Irwan Shah

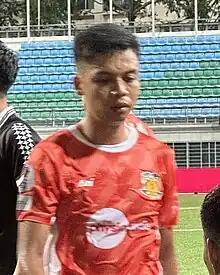
Irwan Shah with Hougang United in 2023

Muhammad Irwan Shah Bin Arismail (born 2 November 1988) is a Singaporean former footballer who last played as a central-midfielder. Mainly a central-midfielder, Irwan has also been positioned as a full-back, and occasionally as a centre-back when needed.